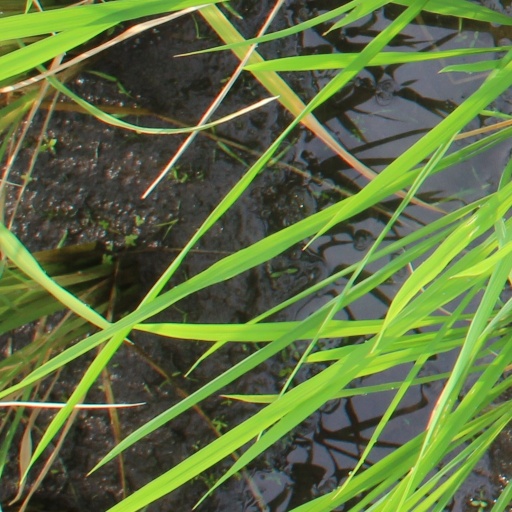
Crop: rice